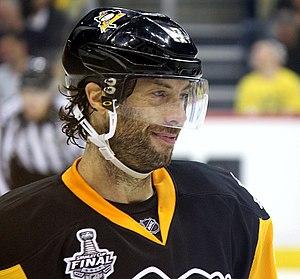
Matthew David Cullen, dit Matt Cullen, est un joueur professionnel américain de hockey sur glace.